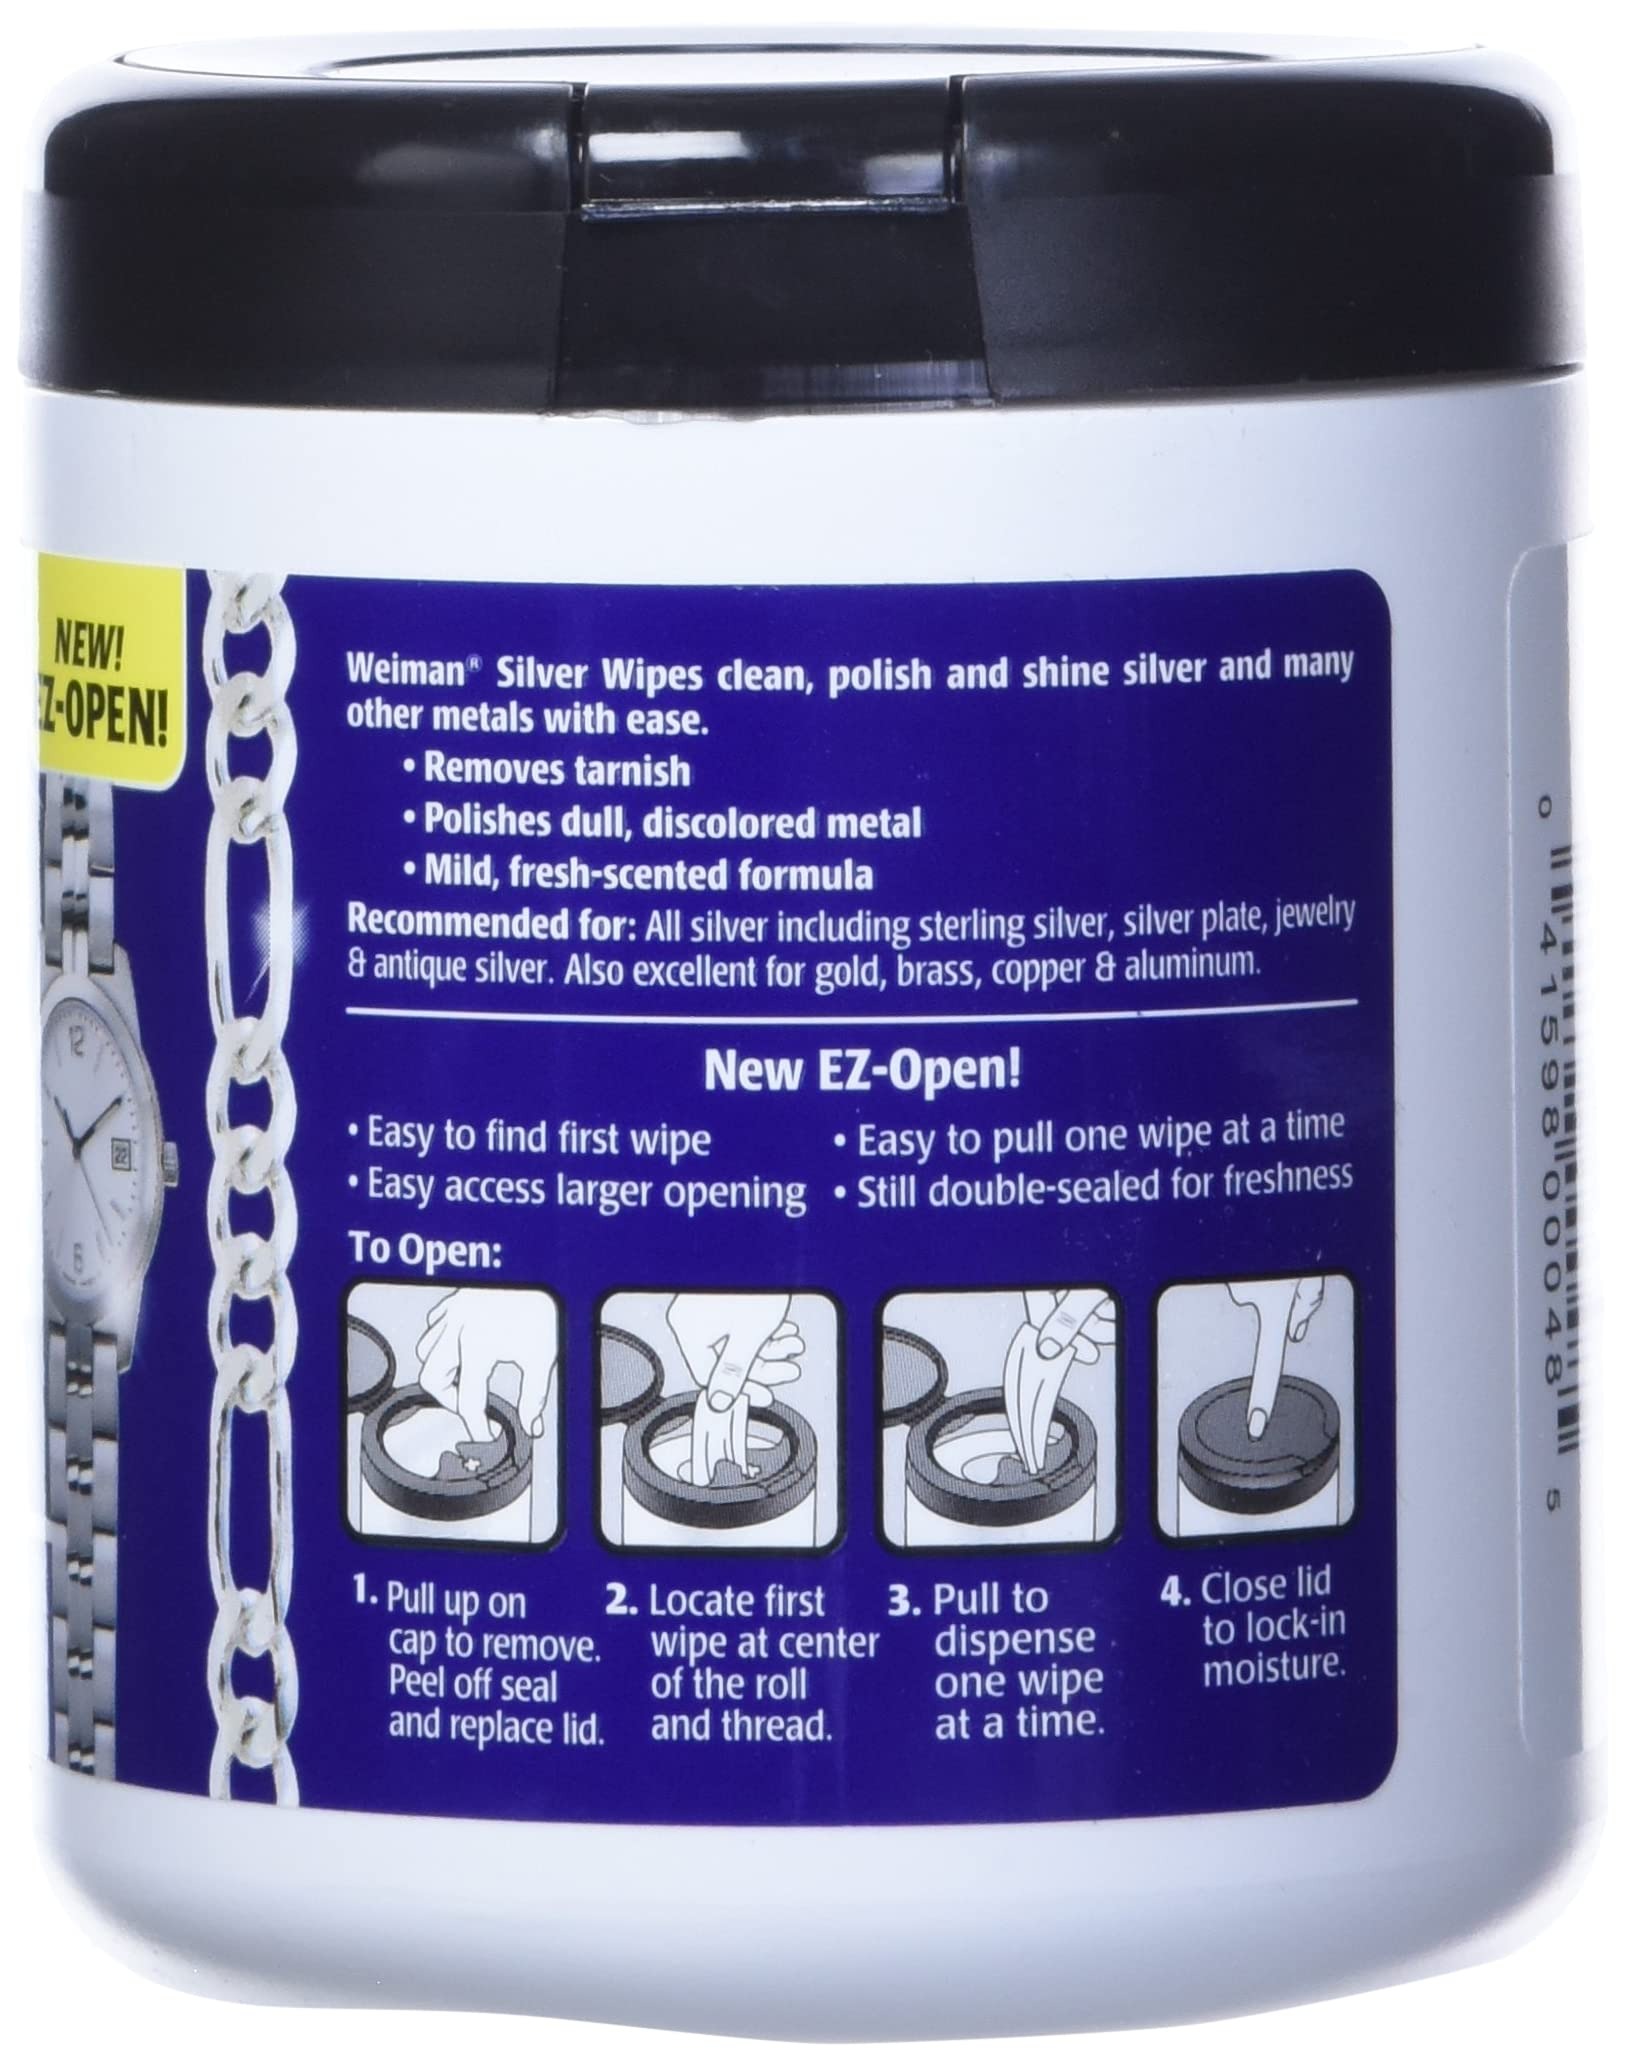
Item Name: Weiman Jewelry Polish Cleaner and Tarnish Remover Wipes - 20 Count - Use on Silver Jewelry Antique Silver Gold Brass Copper and Aluminum (Pack of 2)
Bullet Point 1: Long-Lasting Shine - The finest ingredients keep silver and other metals beautiful for years to come
Bullet Point 2: Restore - Rejuvenates dull and tarnished silver by removing tarnish, and polishing to a brilliant shine
Bullet Point 3: Ammonia-Free / Safe - An anti-tarnish formula allows safe use on jewelry with diamonds or gemstones
Bullet Point 4: Protect - Non-scratch formula leaves behind a protective coating that prevents tarnish from reforming
Bullet Point 5: Use On - All silver, silver plater, jewelry, antique silver, gold, brass, copper and aluminum
Value: 40.0
Unit: Count

Price: 9.99